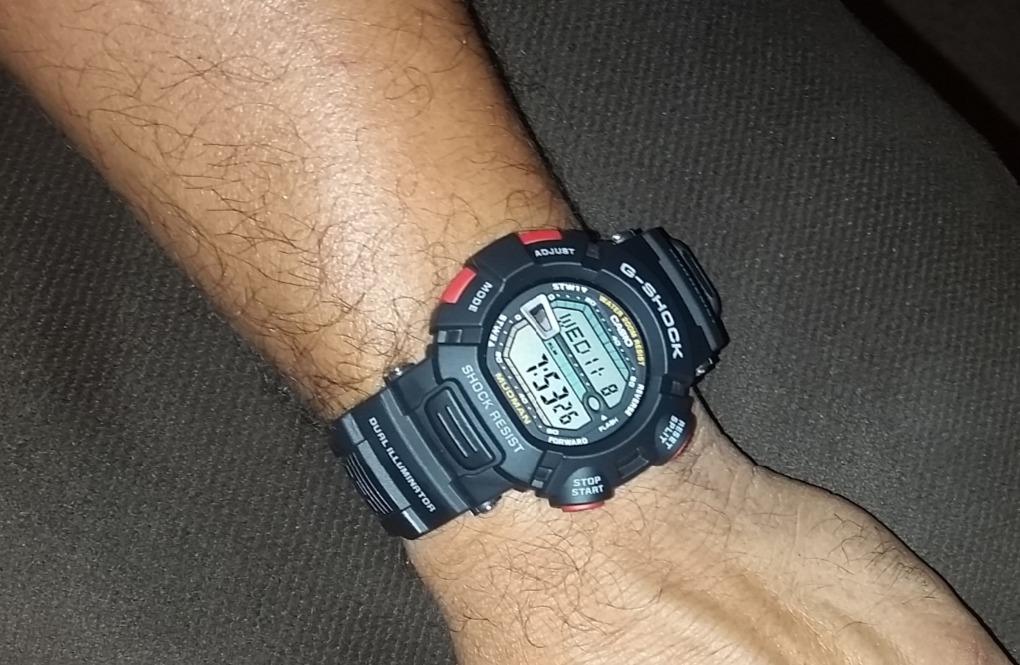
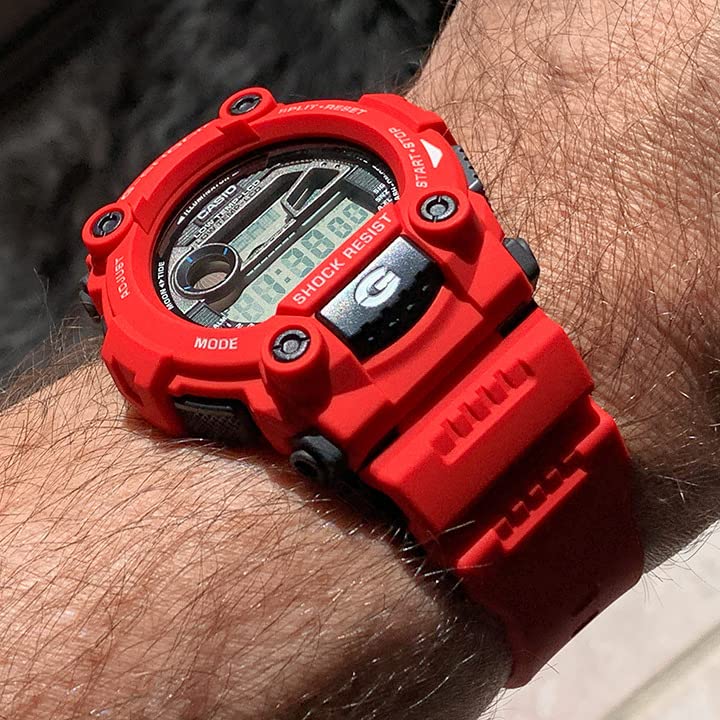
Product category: accessories_watch
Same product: no